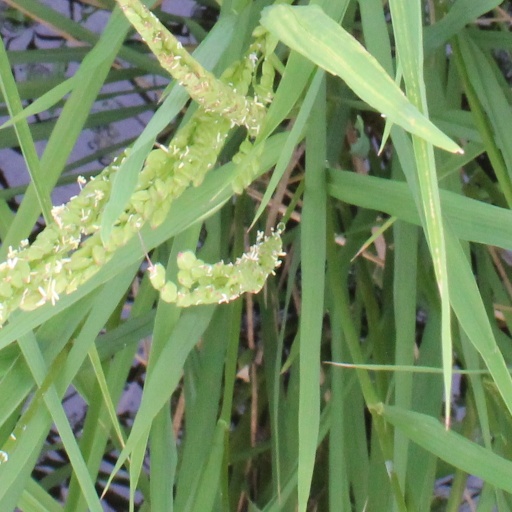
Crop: rice